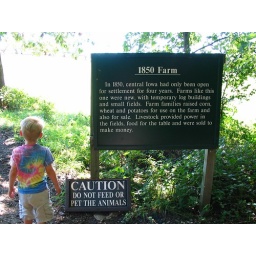
there were some cute hogs and sheep running around in here, no wonder they put the sign there.